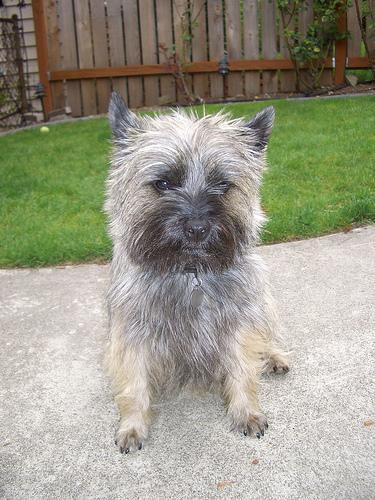
cairn